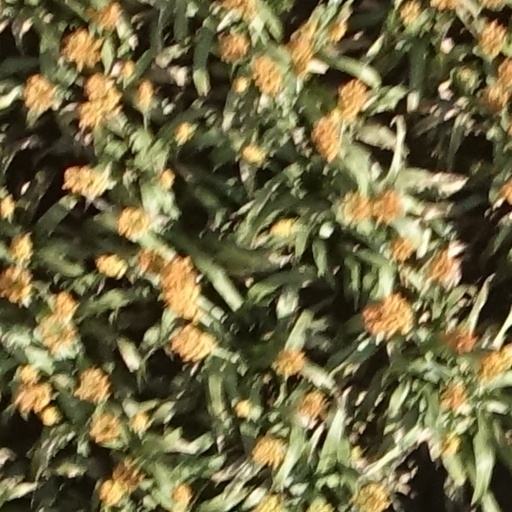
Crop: sorghum